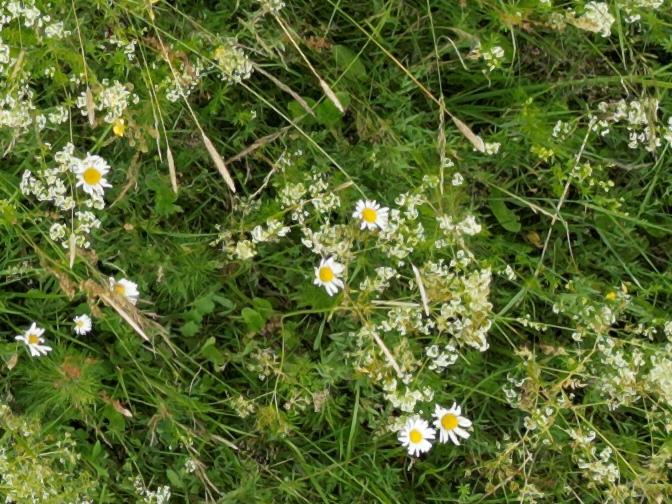
Flowers visible: yarrow flowers, yarrow flowers,  daisy flowers,  daisy flowers, yarrow flowers,  daisy flowers,  daisy flowers, yarrow flowers, yarrow flowers, yarrow flowers, yarrow flowers,  daisy flowers,  daisy flowers,  daisy flowers,  daisy flowers, yarrow flowers